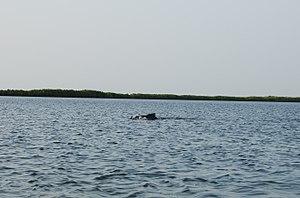
Dauphin à bosse de l'Atlantique photographié en septembre 2017 dans le delta du Saloum (Sénégal)
Le dauphin à bosse de l'Atlantique ou sotalie du Cameroun est une espèce de cétacé de la famille des delphinidés. Il vit dans les eaux côtières et les estuaires des grands fleuves et rivières de l'Afrique de l'Ouest, depuis le sud marocain jusqu'au Cameroun, et parfois jusqu'au nord de l'Angola.